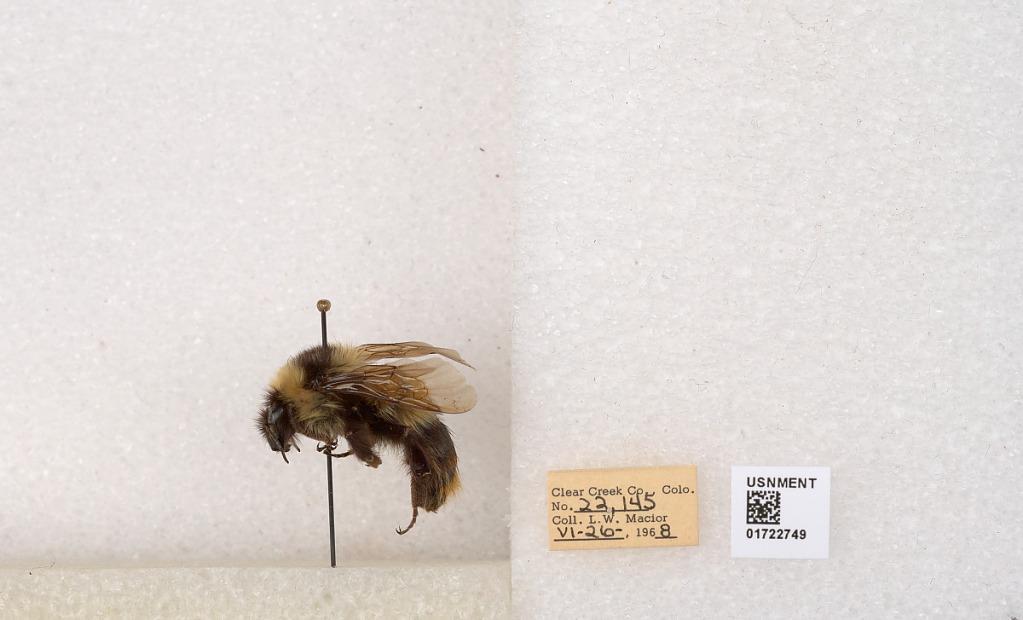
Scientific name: Bombus kirbyellus
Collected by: L. Macior
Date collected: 1968-6-26
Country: United States
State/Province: Colorado
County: Clear Creek
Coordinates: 39.6891, -105.644